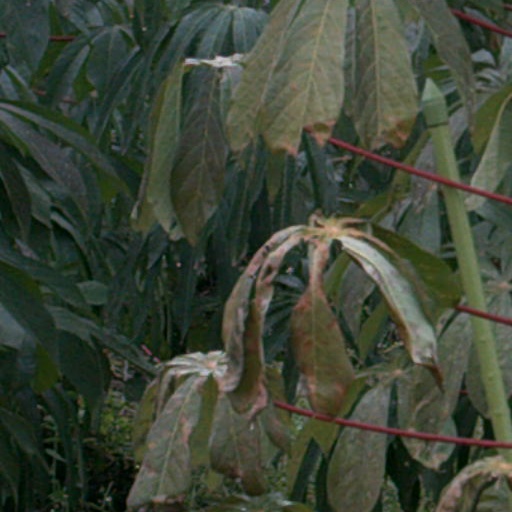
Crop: cassava